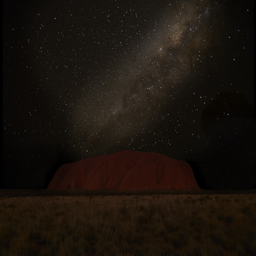
looking up at the night sky